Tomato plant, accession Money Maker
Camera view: bottom (45 deg); turntable rotation: 0 degrees
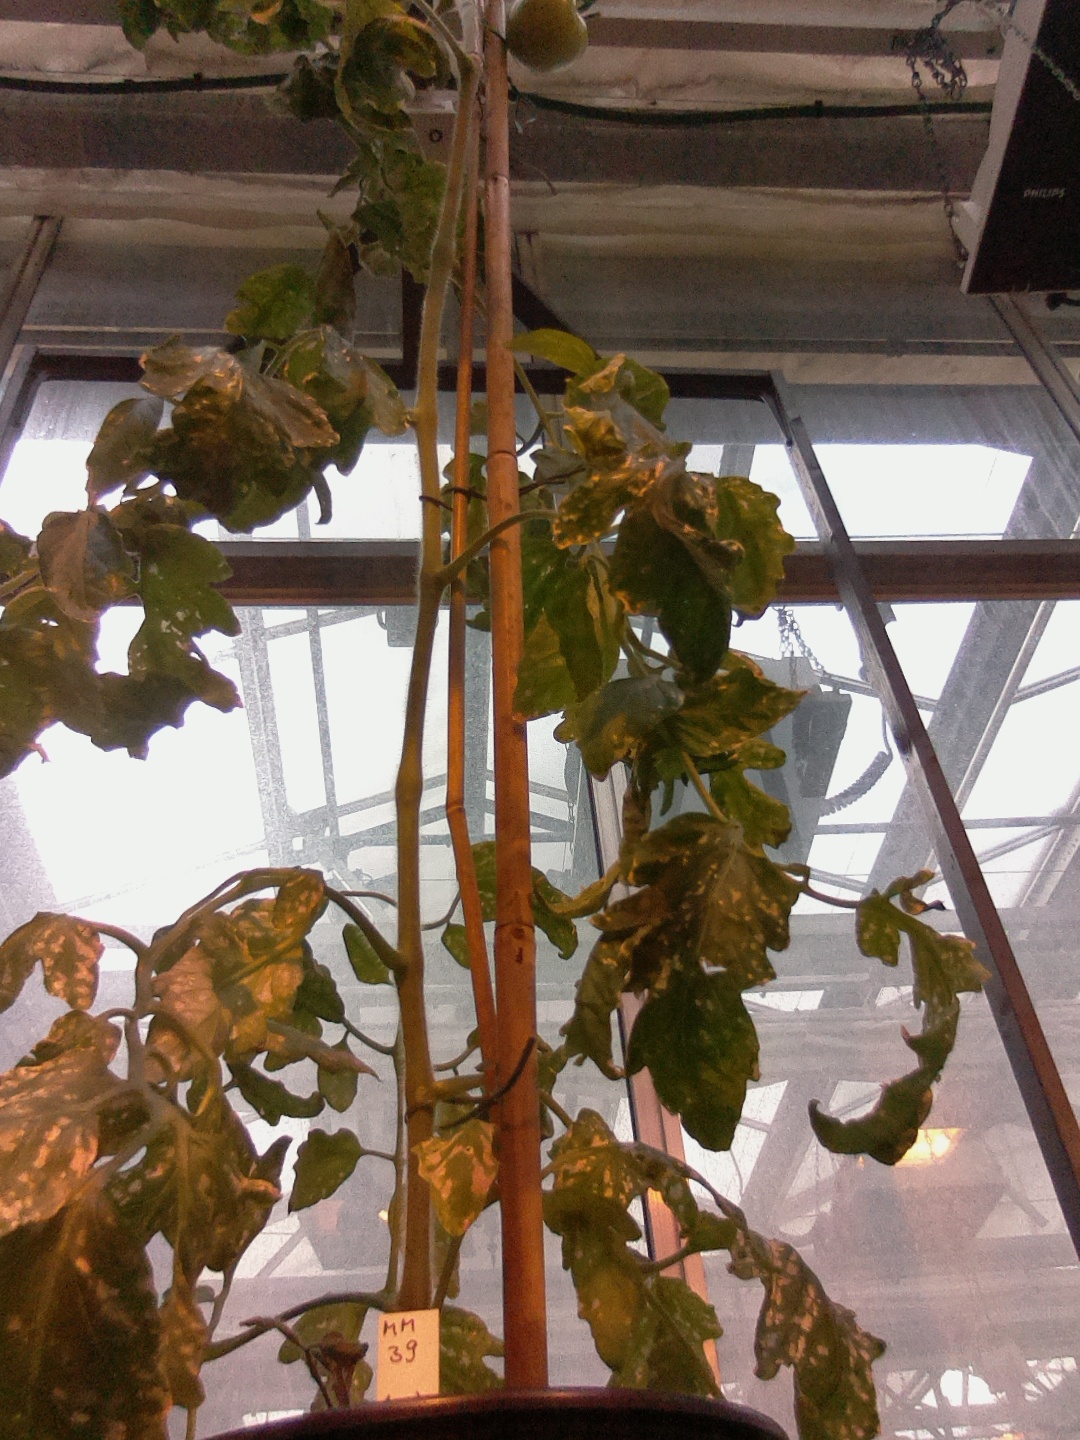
BBCH growth stage 77: 70%-80% of final fruit size